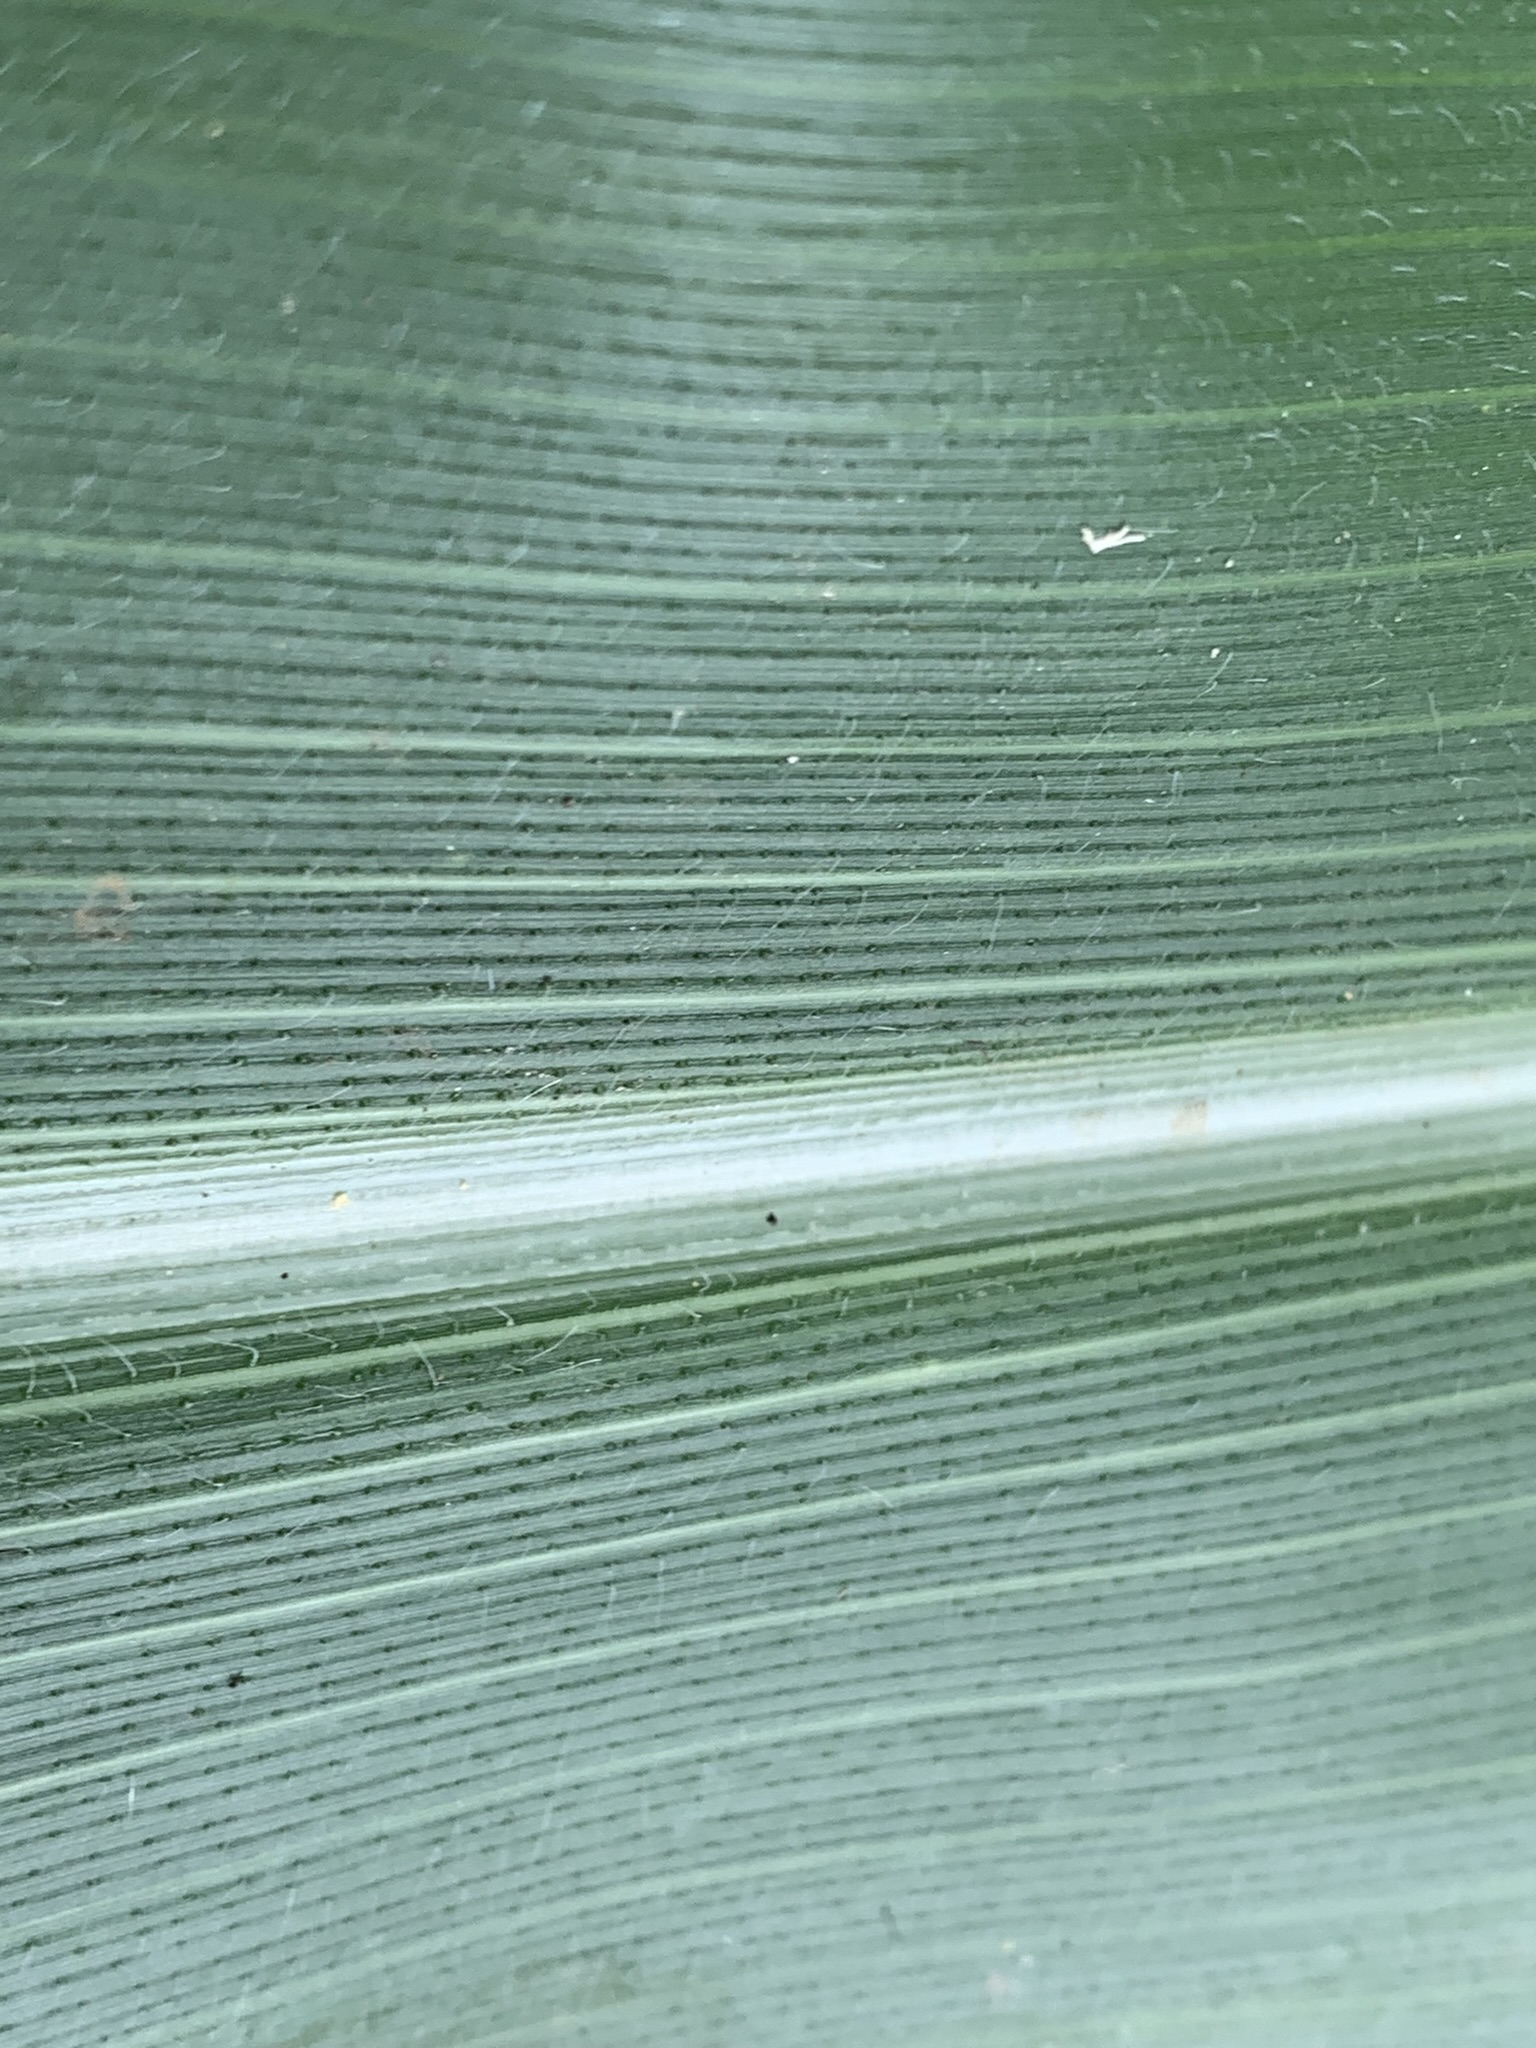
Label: Healthy